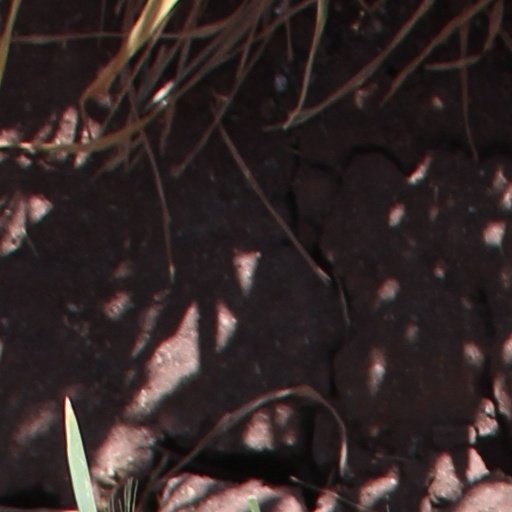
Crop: wheat